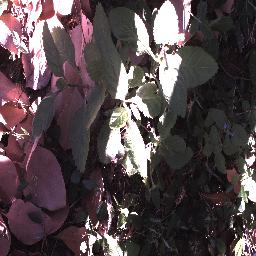
Label: snake_weed